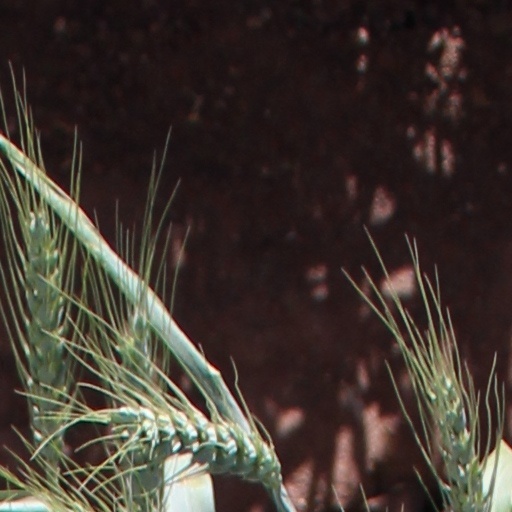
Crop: wheat